Elizabeth Garrett Anderson

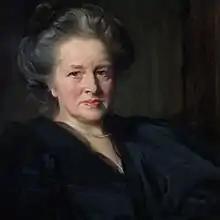
Detail from a portrait of Garrett Anderson circa 1900

Elizabeth Garrett Anderson (9 June 1836 – 17 December 1917) was an English physician and suffragist. She is known for being the first woman to qualify in Britain as a physician and surgeon and as a co-founder and dean of the London School of Medicine for Women, which was the first medical school in Britain to train women as doctors. She was the first female dean of a British medical school, the first woman in Britain to be elected to a school board and, as mayor of Aldeburgh, the first female mayor in Britain.